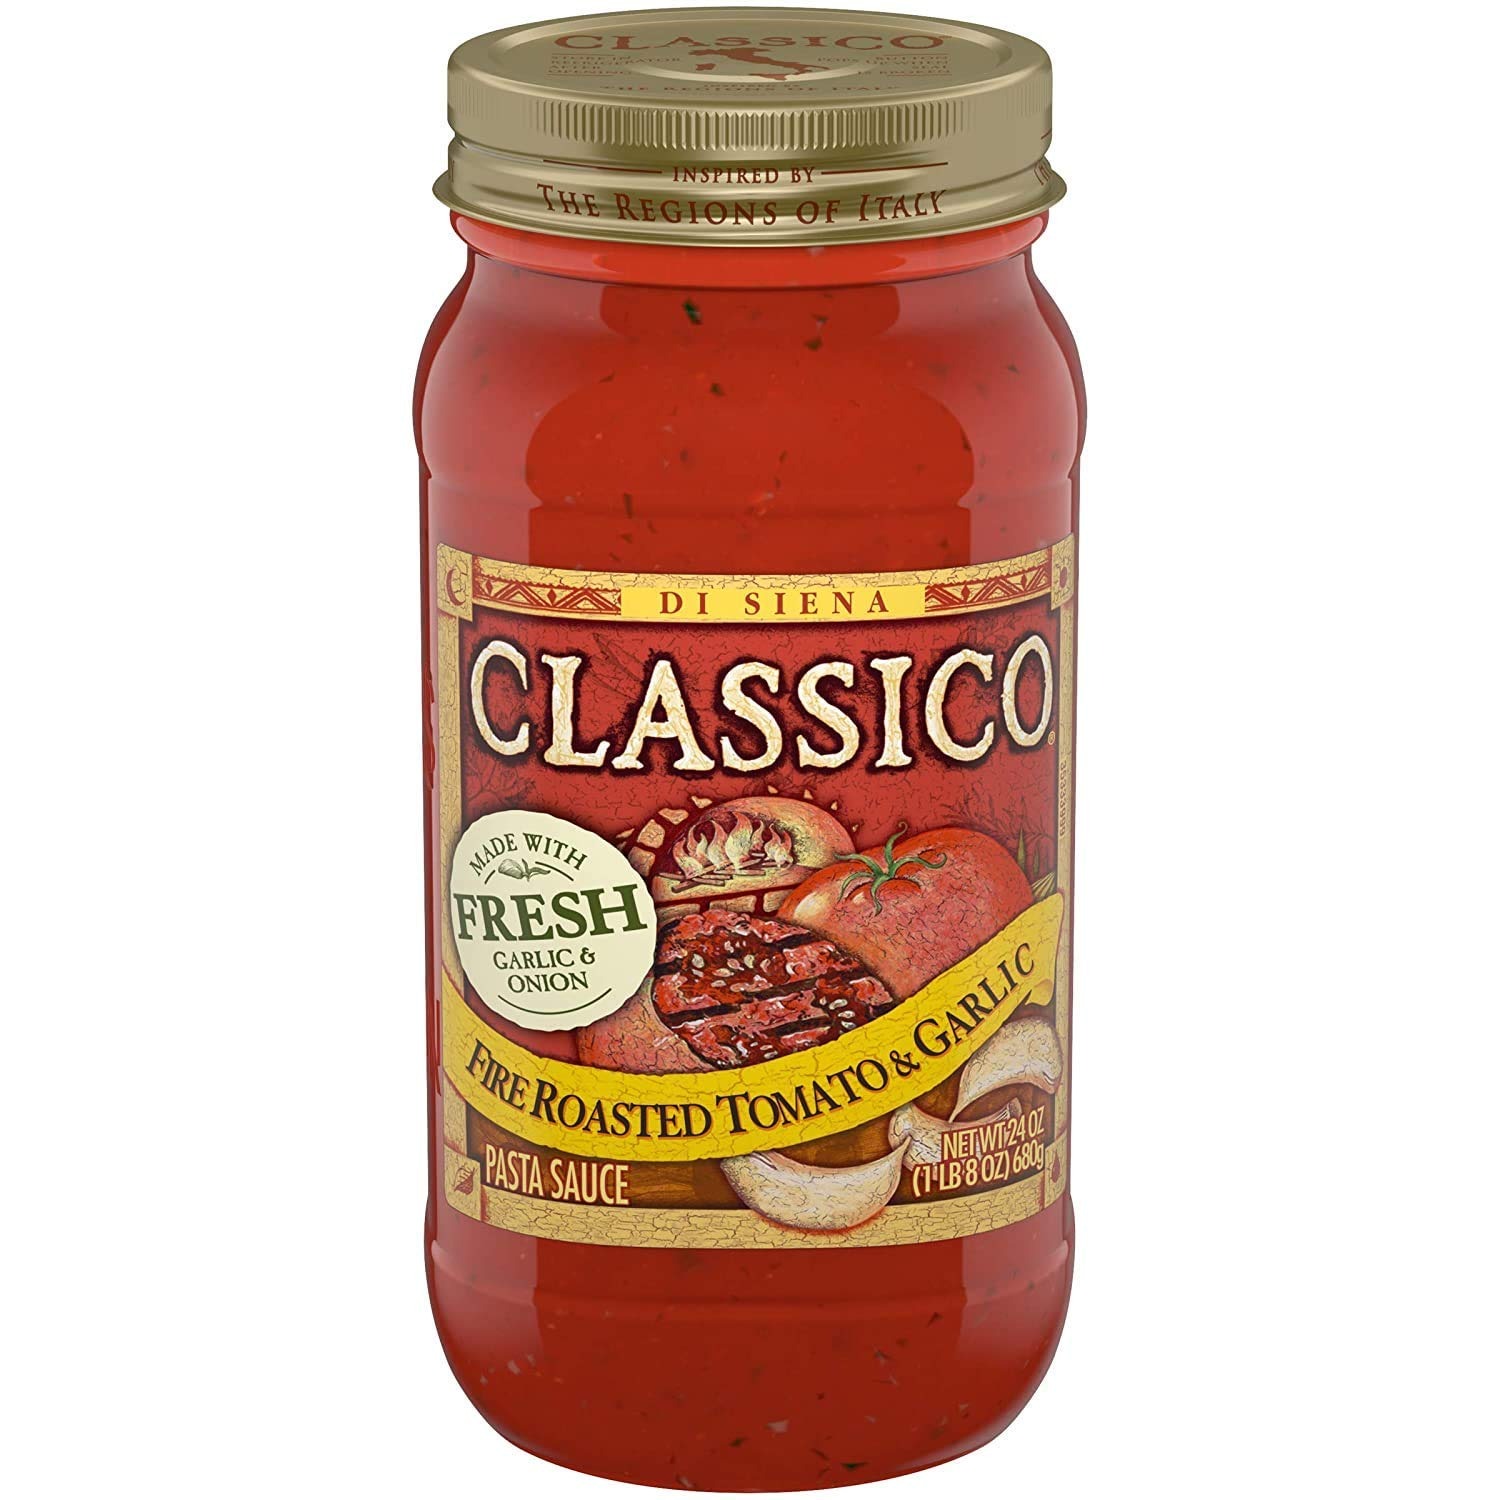
Item Name: Classico Fire Roasted Tomato & Garlic Pasta Sauce, 24oz, Pack of 2
Bullet Point 1: Classico Fire Roasted Tomato and Garlic Pasta Sauce adds authentic Italian flavor to recipes
Bullet Point 2: It's a blends of fire roasted tomatoes with roasted garlic
Bullet Point 3: Serve over baked ziti, pasta bake or your favorite Italian style dinner
Bullet Point 4: Size: 24 oz, Pack of 2
Product Description: Classico Fire Roasted Tomato and Garlic Pasta Sauce delivers authentic Italian flavor to your family's favorite recipes. Made with fresh ingredients, this tasty red sauce features a perfect fusion of fire roasted tomatoes and roasted garlic. Use this tomato sauce to serve up pasta casserole for dinner, or cook a delicious baked ziti for your next family gathering. This Italian style pasta sauce is not only ideal for pastas, but can be used for dipping with mozzarella sticks and garlic bread. Each 24 ounce jar of Classico Fire Roasted Tomato and Garlic Pasta Sauce is gluten-free. Refrigerate Classico Fire Roasted Tomato and Garlic Pasta Sauce after opening
Value: 2.0
Unit: Count

Price: 28